Sound card

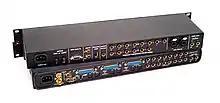
Professional audio interfaces often have industry-standard inputs in addition to analogue audio, in this case ADAT, TDIF, and S/PDIF.

Professional sound cards are usually described as "audio interfaces", and sometimes have the form of external rack-mountable units using USB, FireWire, or an optical interface, to offer sufficient data rates. The emphasis in these products is, in general, on multiple input and output connectors, direct hardware support for multiple input and output sound channels, as well as higher sampling rates and fidelity as compared to the usual consumer sound card.